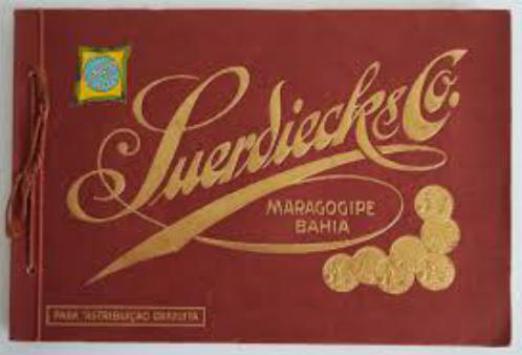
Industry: Food